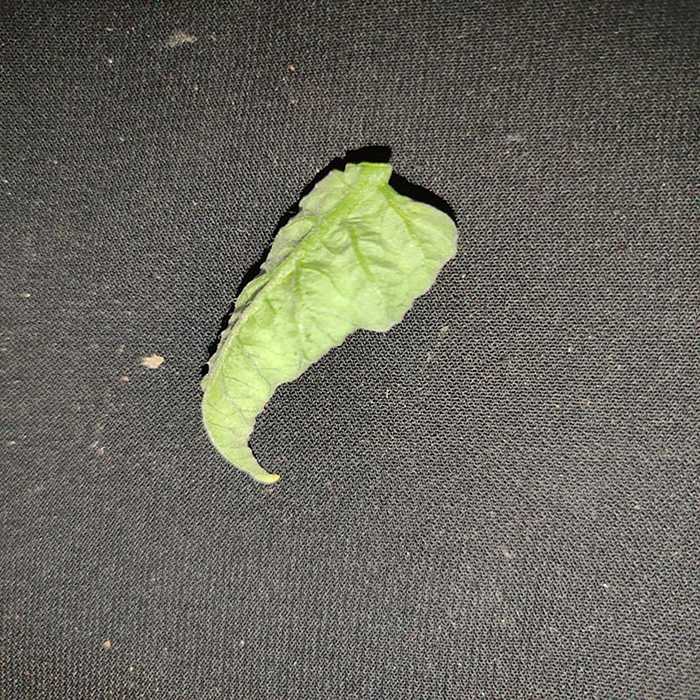
Plant: Tomato
Label: Tomato leaf curl virus